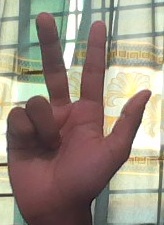
ASL sign: 3